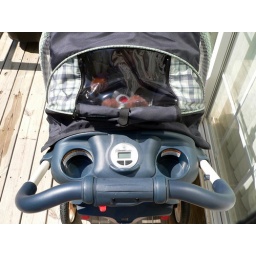
Comfort Tracker clock and thermometer set in between two well-sized cup holders.